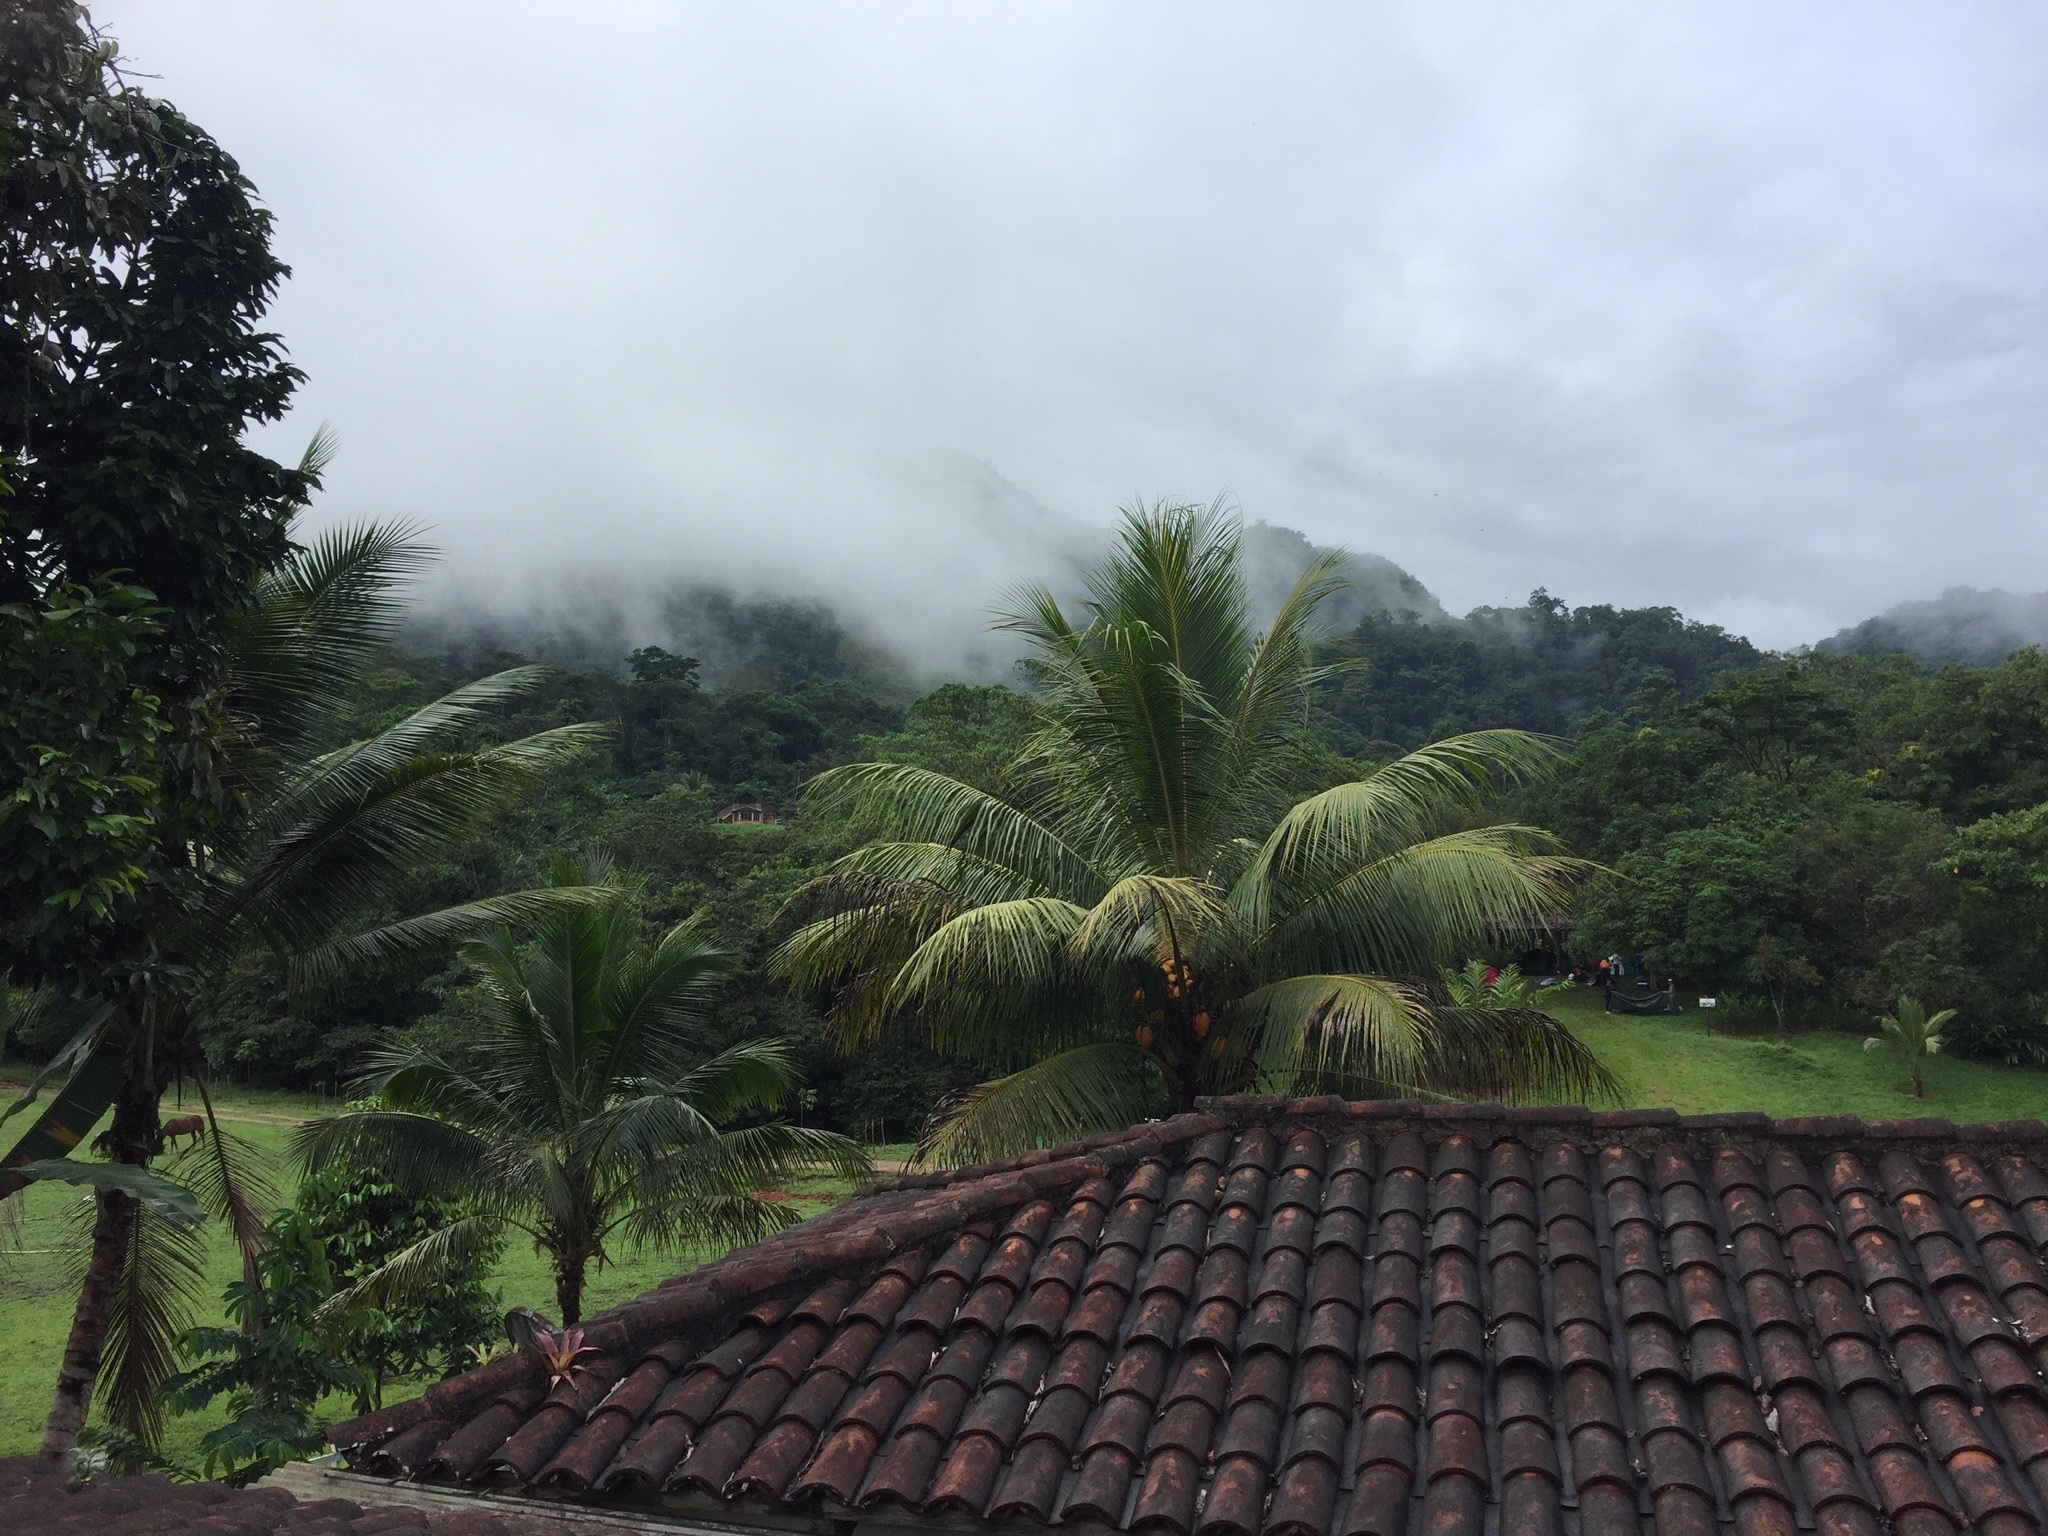
landscape, tree, jungle, botany, garden, rainforest, plantation, tropics, rural area, arecales, palm family